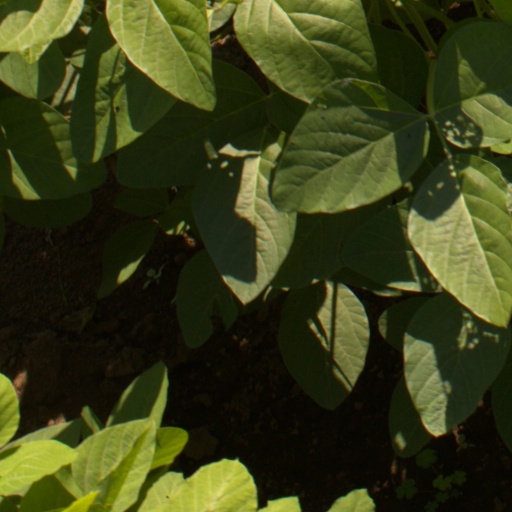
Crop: soybean